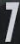
Number: 7